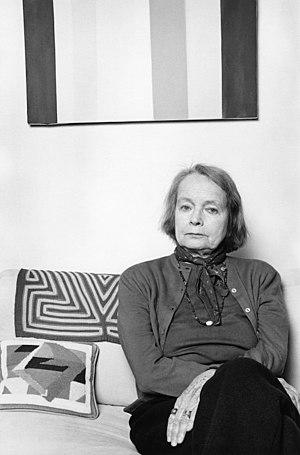
Betty Parsons, née Betty Bierne Pierson, est surtout connue par la renommée de sa galerie d'art, la Betty Parsons Gallery, mais elle était elle-même artiste et pratiquait aussi bien la peinture sur toile que sur ses propres assemblages. En tant que marchand d'art et collectionneuse elle a su découvrir et courageusement promouvoir de nombreux artistes de l'expressionnisme abstrait, de la Colorfield Painting, ainsi que Robert Rauschenberg et Jasper Johns et de nombreuses artistes-femmes qui se heurtaient à un univers dominé par les hommes.